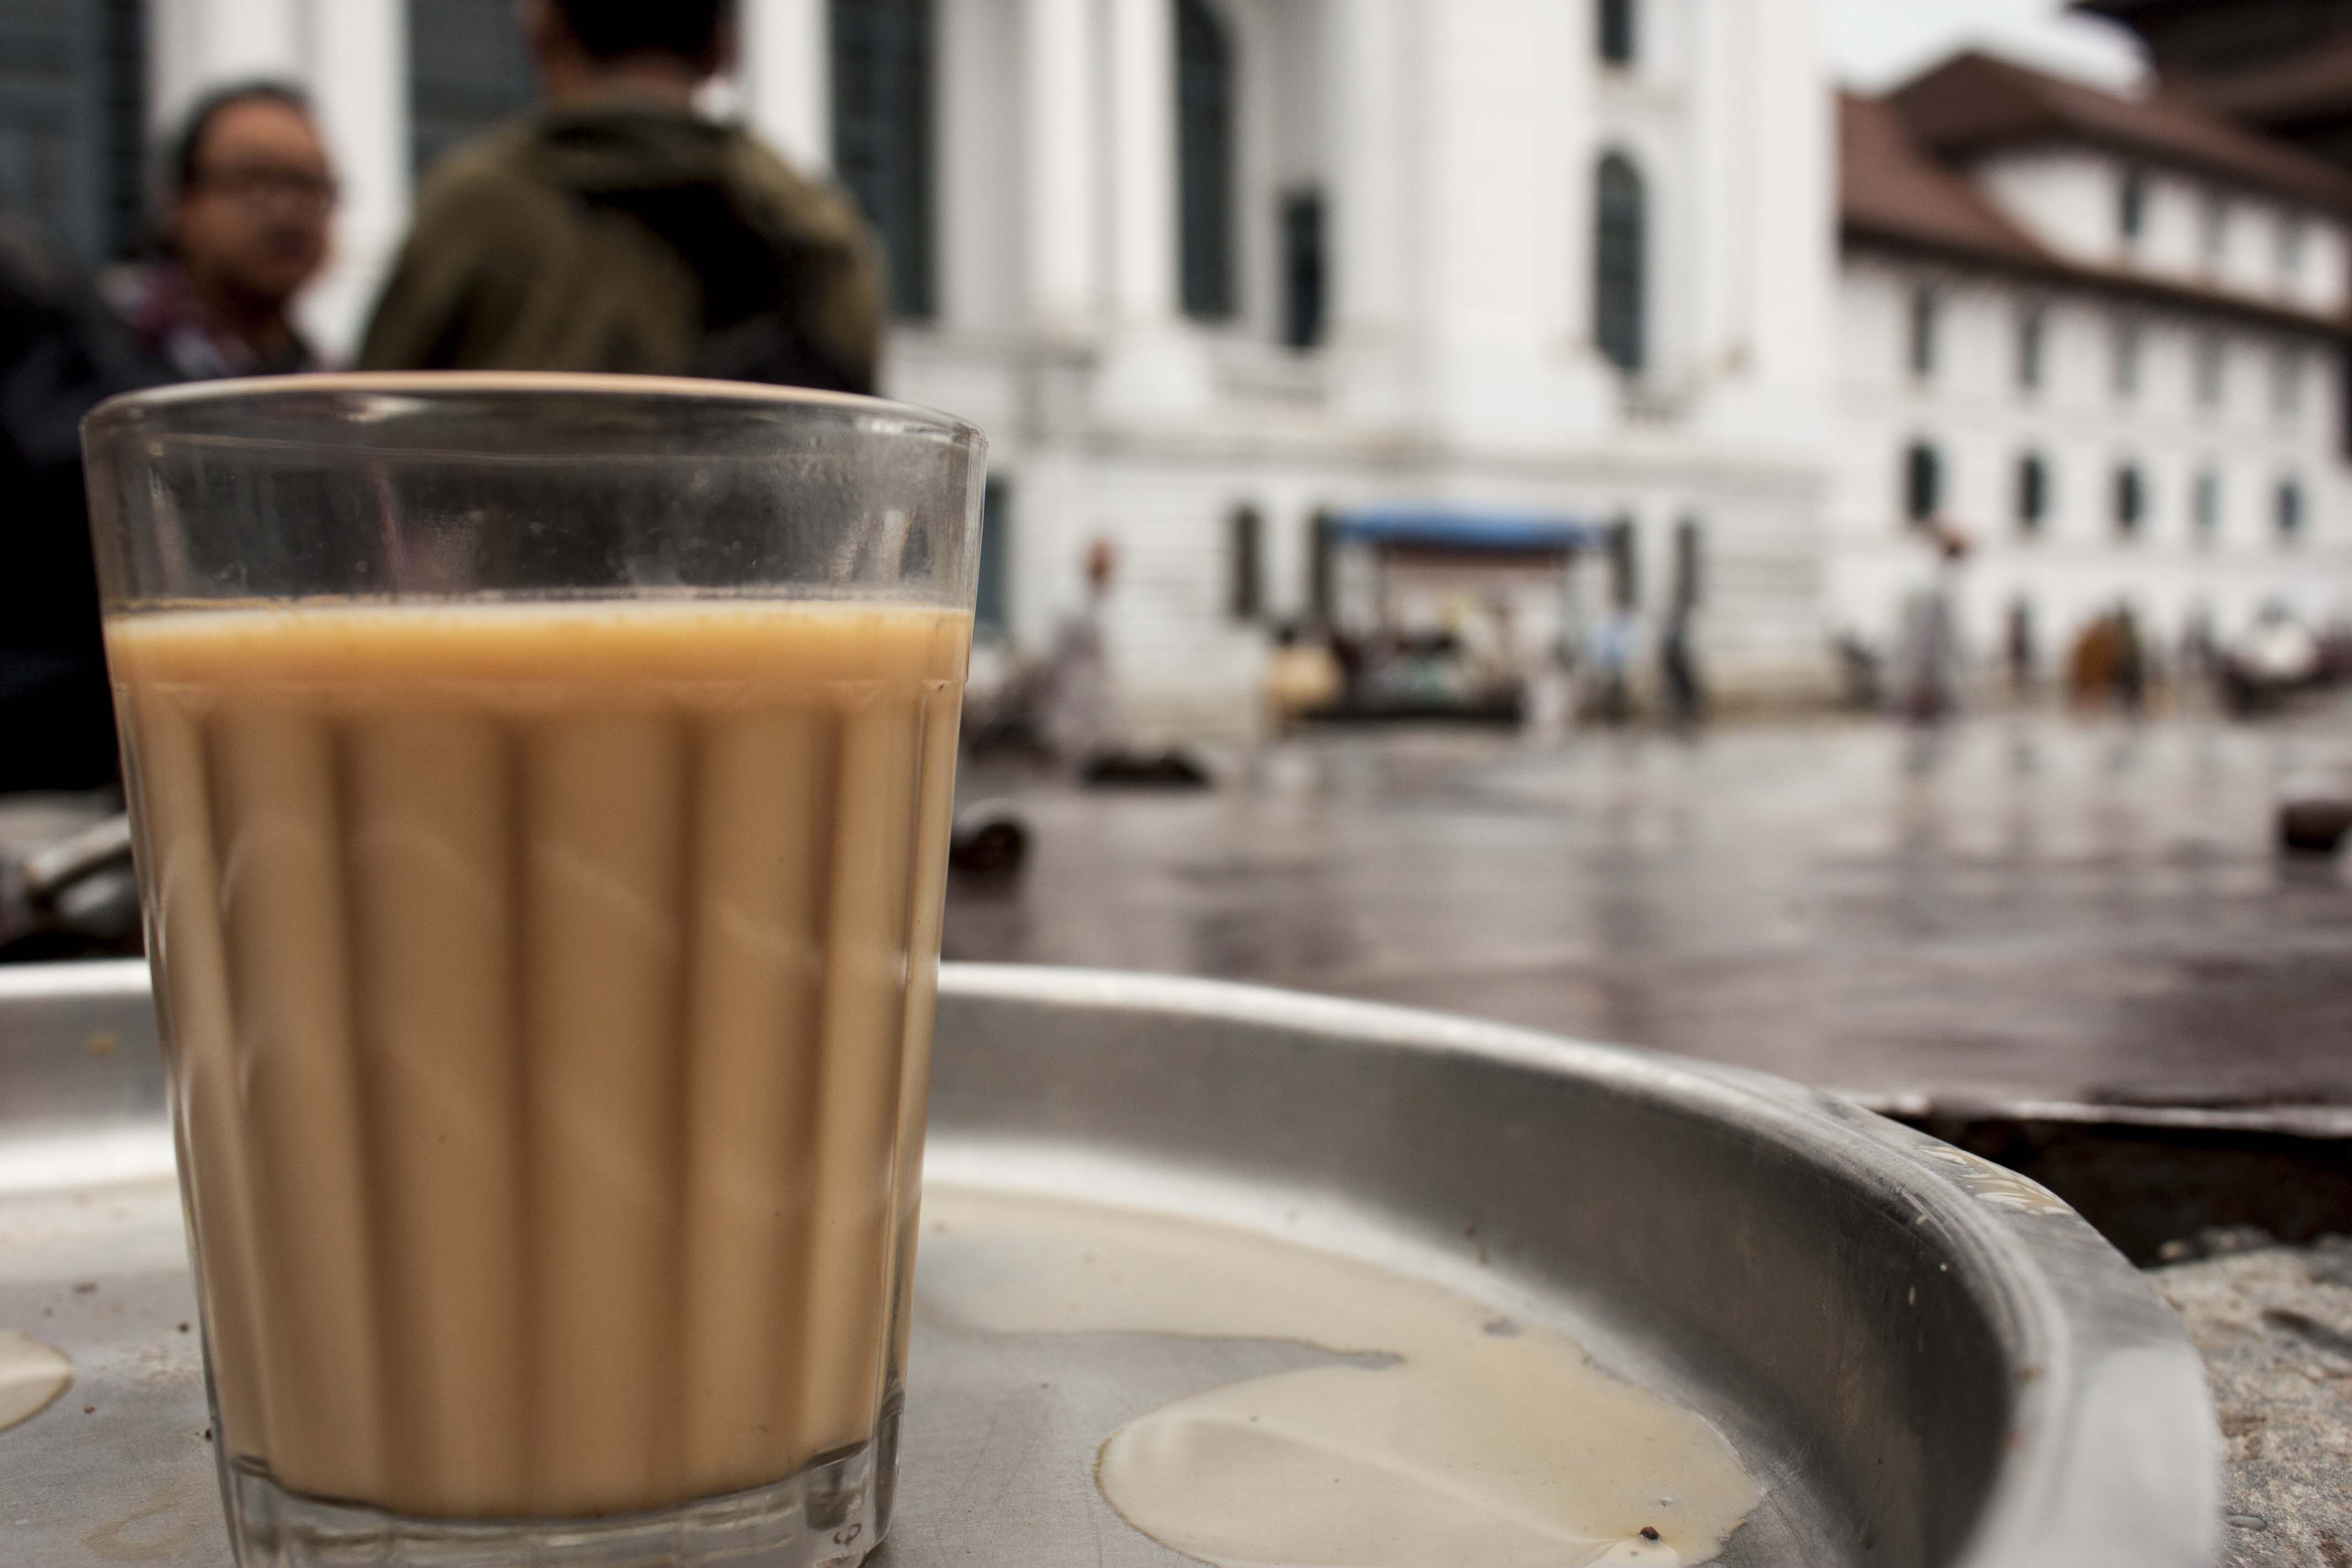
cafe, coffee, tea, glass, restaurant, cup, meal, food, drink, milk, energy, transparent, drinks, beverages, stimulating, filled, stimulators